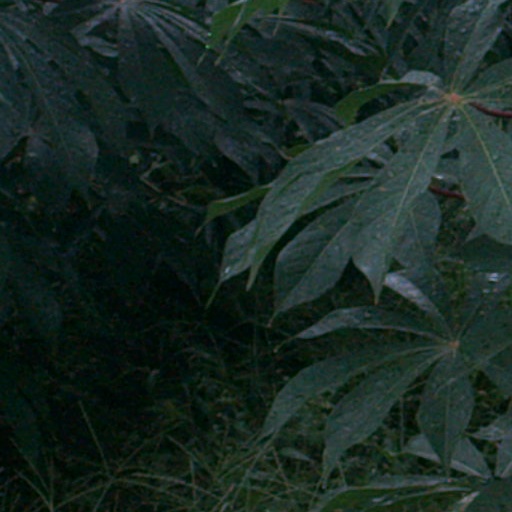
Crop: cassava